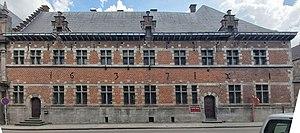
Ancien couvent des Dominicains: façades et toitures (M) ainsi que l'ensemble formé par ces constructions et abords (S) This is a photo of a monument in Wallonia, number: 55004-CLT-0013-01
Cette page regroupe l'ensemble du patrimoine immobilier classé de la ville belge de Braine-le-Comte.
La Chapelle et le couvent des Dominicains est un ancien édifice religieux érigé durant la première moitié du XVIIᵉ siècle à Braine-le-Comte, en Belgique. La façade de la chapelle, de style renaissance, est son aspect le plus remarquable. Réalisée sous la direction et selon les plans du frère Paul Collez, elle fut consacrée en 1630 par l'Archevêque de Cambrai, Monseigneur François Van der Burch. Désacralisée la chapelle est utilisée aujourd'hui comme espace culturel.